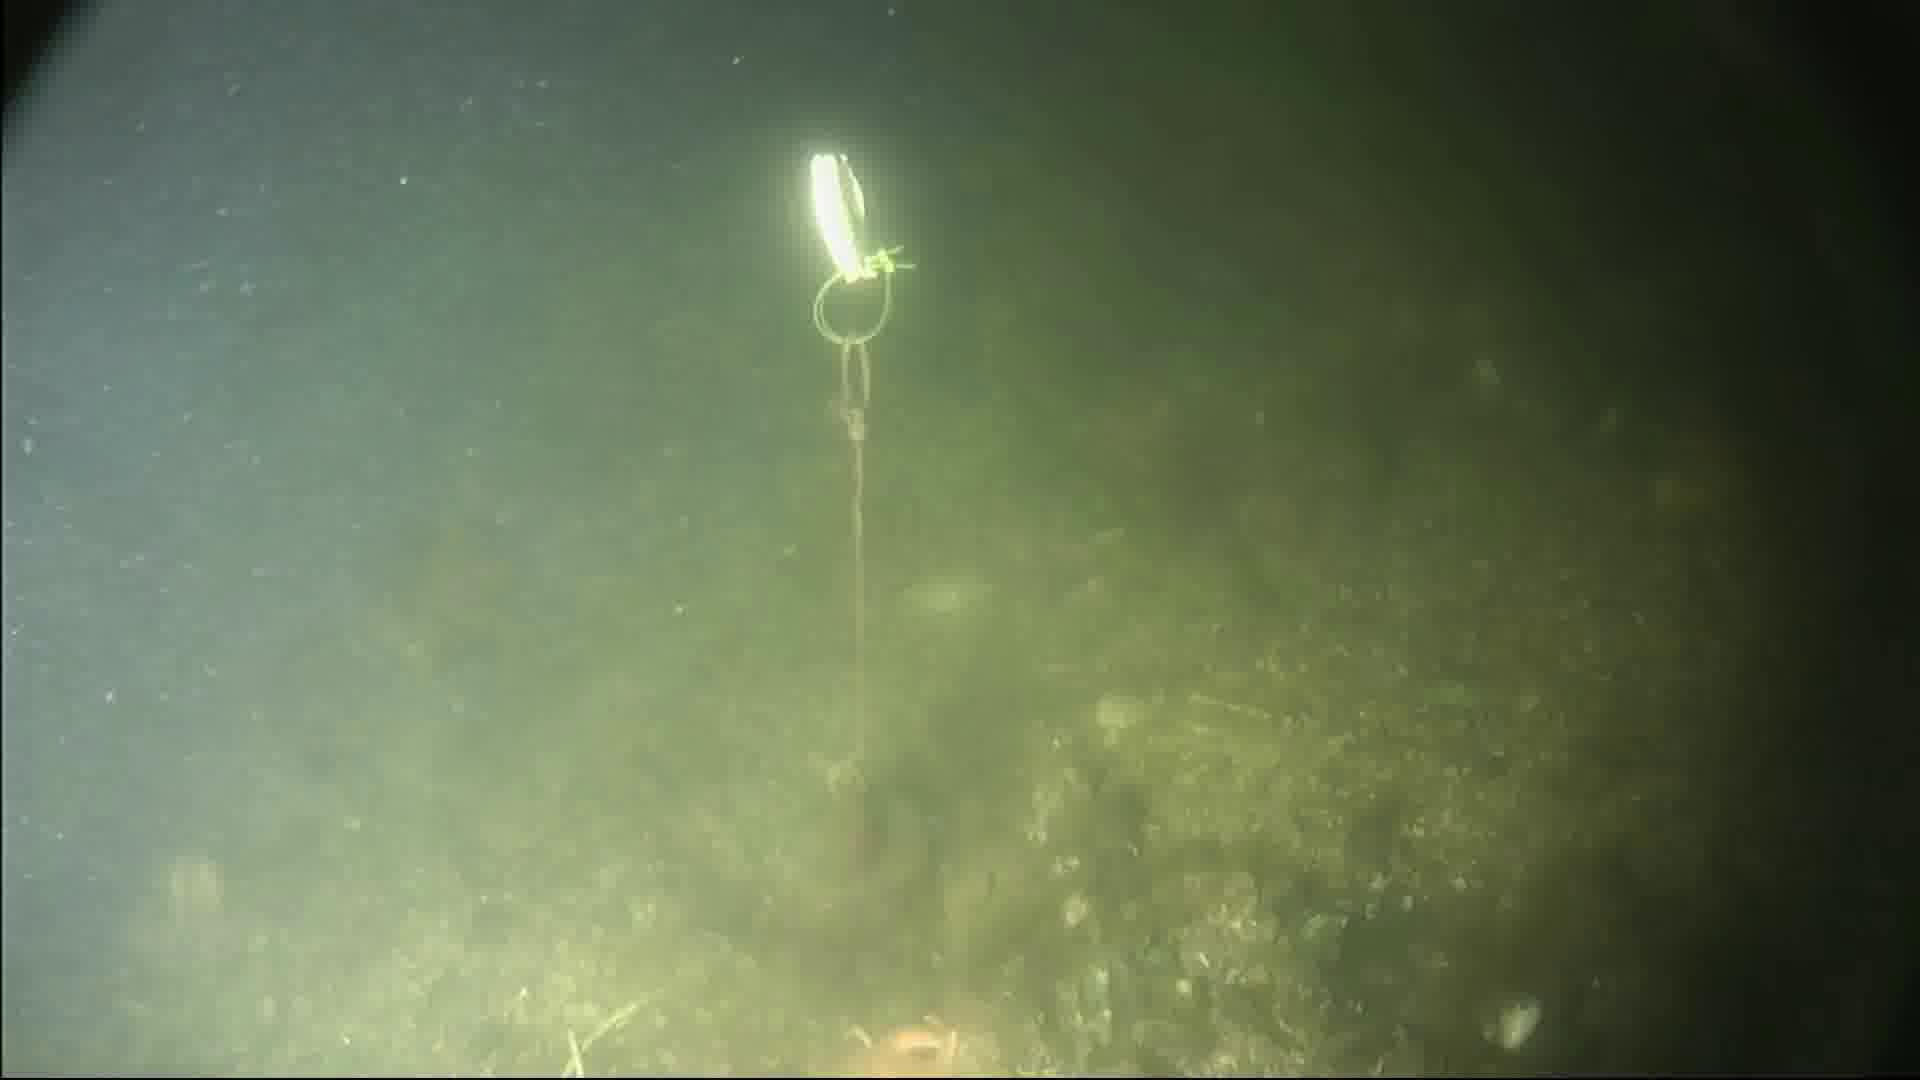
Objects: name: starfish
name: crab